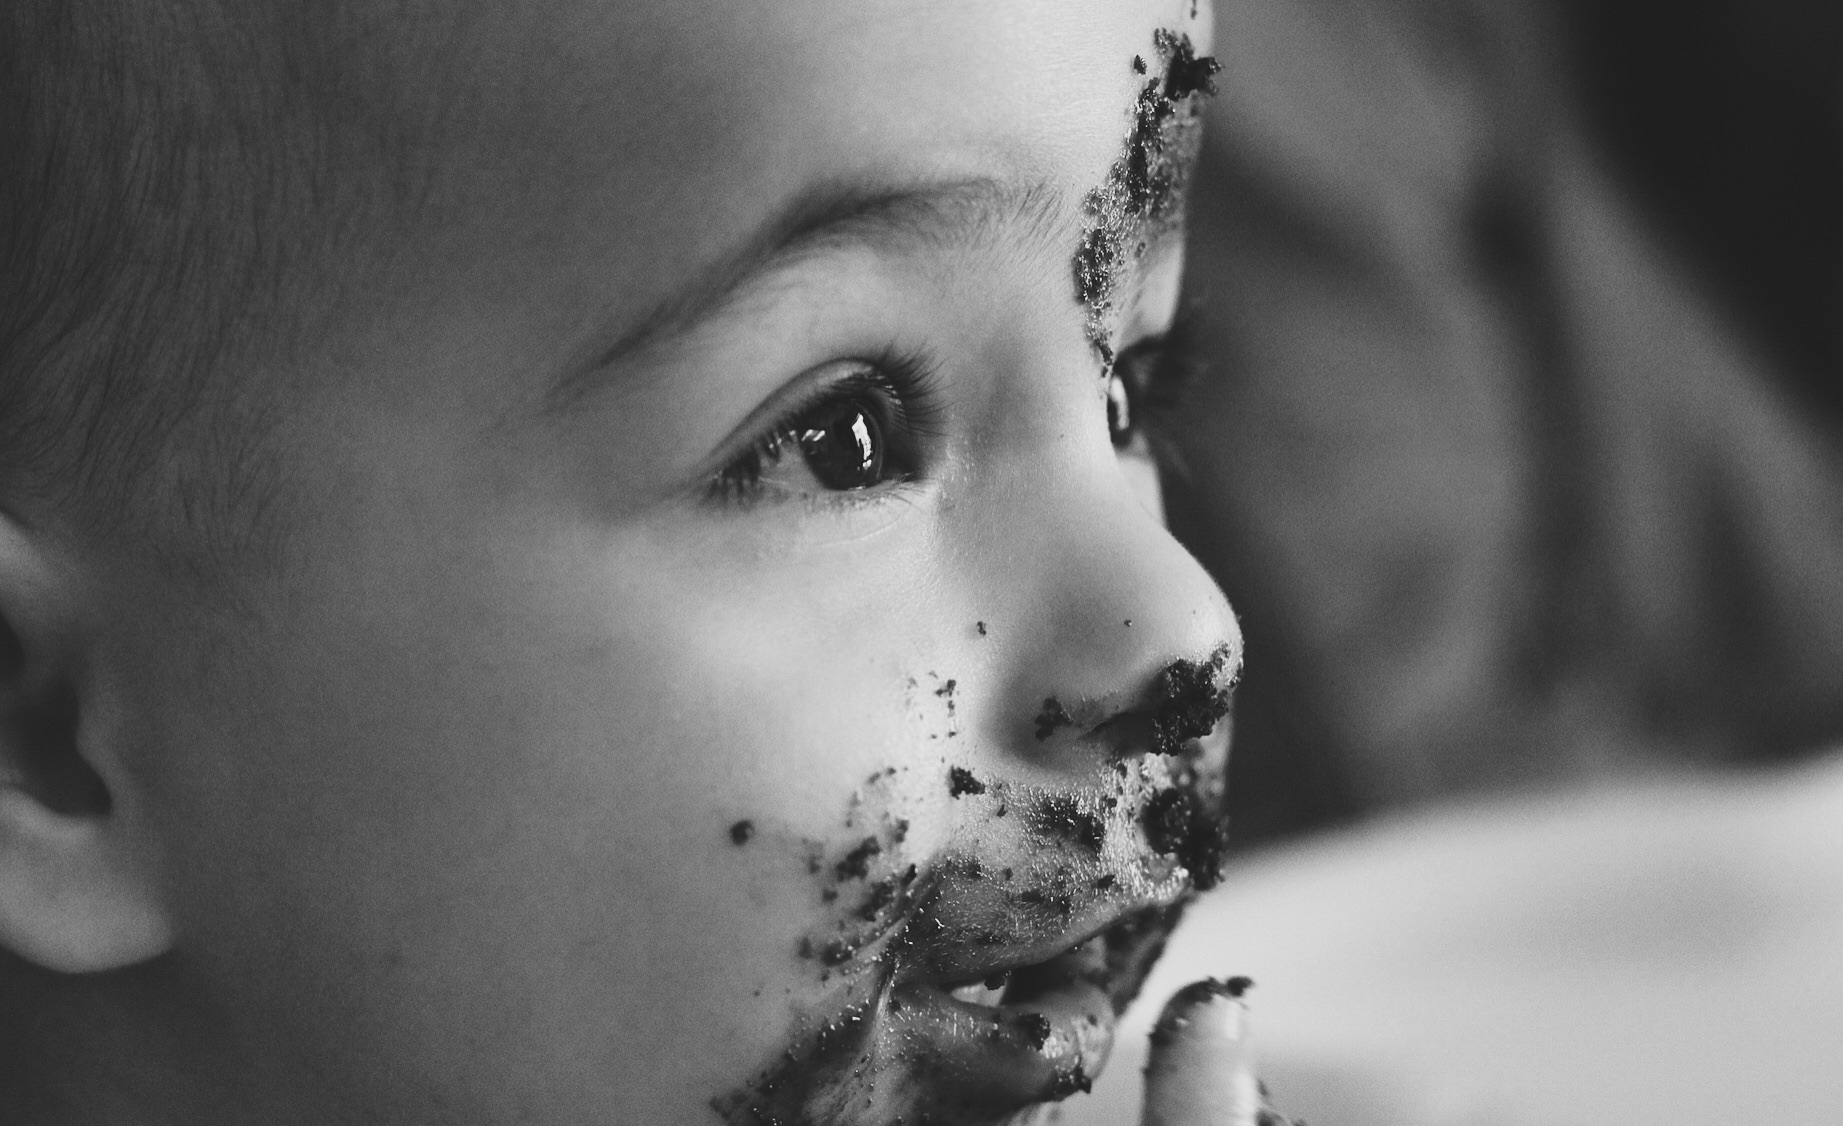
person, black and white, girl, white, photography, portrait, child, black, monochrome, close up, face, nose, eye, head, skin, beauty, organ, emotion, monochrome photography, portrait photography